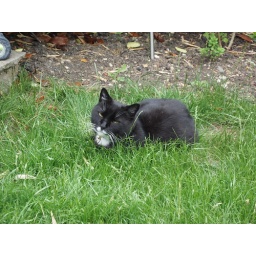
There's a cat shaped hole in the grass where he's sitting here